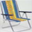
Label: chair